José de San Martín

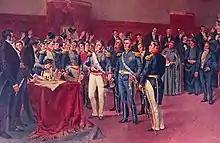
San Martín before the Congress of Buenos Aires

San Martín made a brief reconnaissance of the royalist army, and noticed several flaws in their organization. Feeling secure of victory, he claimed that "Osorio is clumsier than I thought. Today's triumph is ours. The sun as witness!". The battle began at 11:00 am. The patriot artillery on the right fired on the royalist infantry on the left. Manuel Escalada led mounted grenadiers to capture the royalist artillery, turning them against their owners. Burgos' regiment severely punished the patriot left wing, mainly composed of emancipated slaves, and took 400 lives. San Martín ordered the mounted grenadiers led by Hilarión de la Quintana to charge against the regiment. The firing suddenly ended and royalists began to fight with sword bayonets, under the cries "Long live the king!" and "Long live the homeland!" respectively. Finally, the royalists ended their cries and began to disperse.